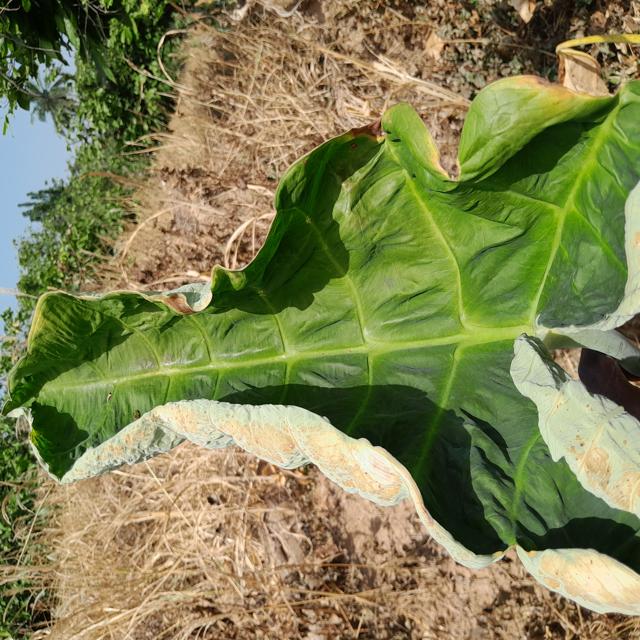
Label: Early_Blight